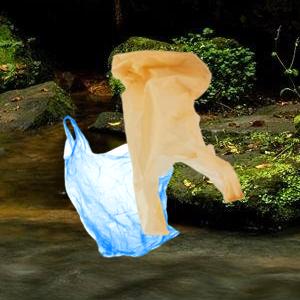
Label: plasticbags